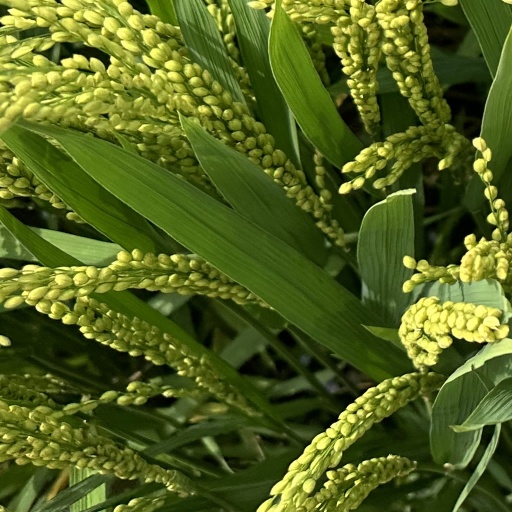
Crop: rice